Oliver Solberg

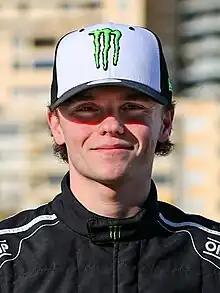
Solberg at the 2023 Monte Carlo Rally

Oliver Solberg (born 23 September 2001) is a Swedish rally driver. After winning multiple crosskarting championships in his early years, Solberg became the 2018 RallyX Nordic Champion and the 2019 FIA ERC1 Junior Champion before entering the World Rally Championship (WRC) in 2019.